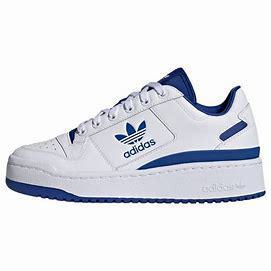
Brand: adidas
Model: originals Adidas Originals Forum